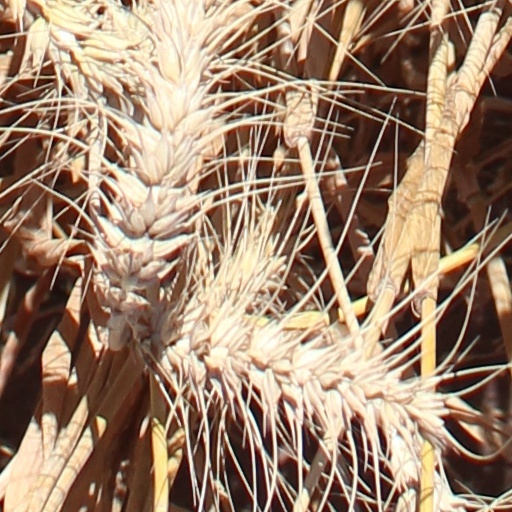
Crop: wheat